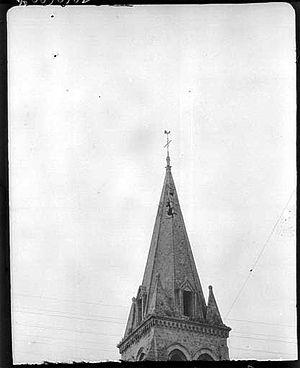
Prise de vue du clocher de l'église Notre-Dame-de-l'Assomption de La Ferté-Alais (91) après le coup de foudre en 1915
L'église Notre-Dame-de-l'Assomption est une église paroissiale de culte catholique, dédiée à l'Assomption de la Vierge Marie, située dans la commune française de La Ferté-Alais et le département de l'Essonne.
La Ferté-Alais est une commune française située à quarante-deux kilomètres au sud de Paris dans le département de l’Essonne en région Île-de-France.